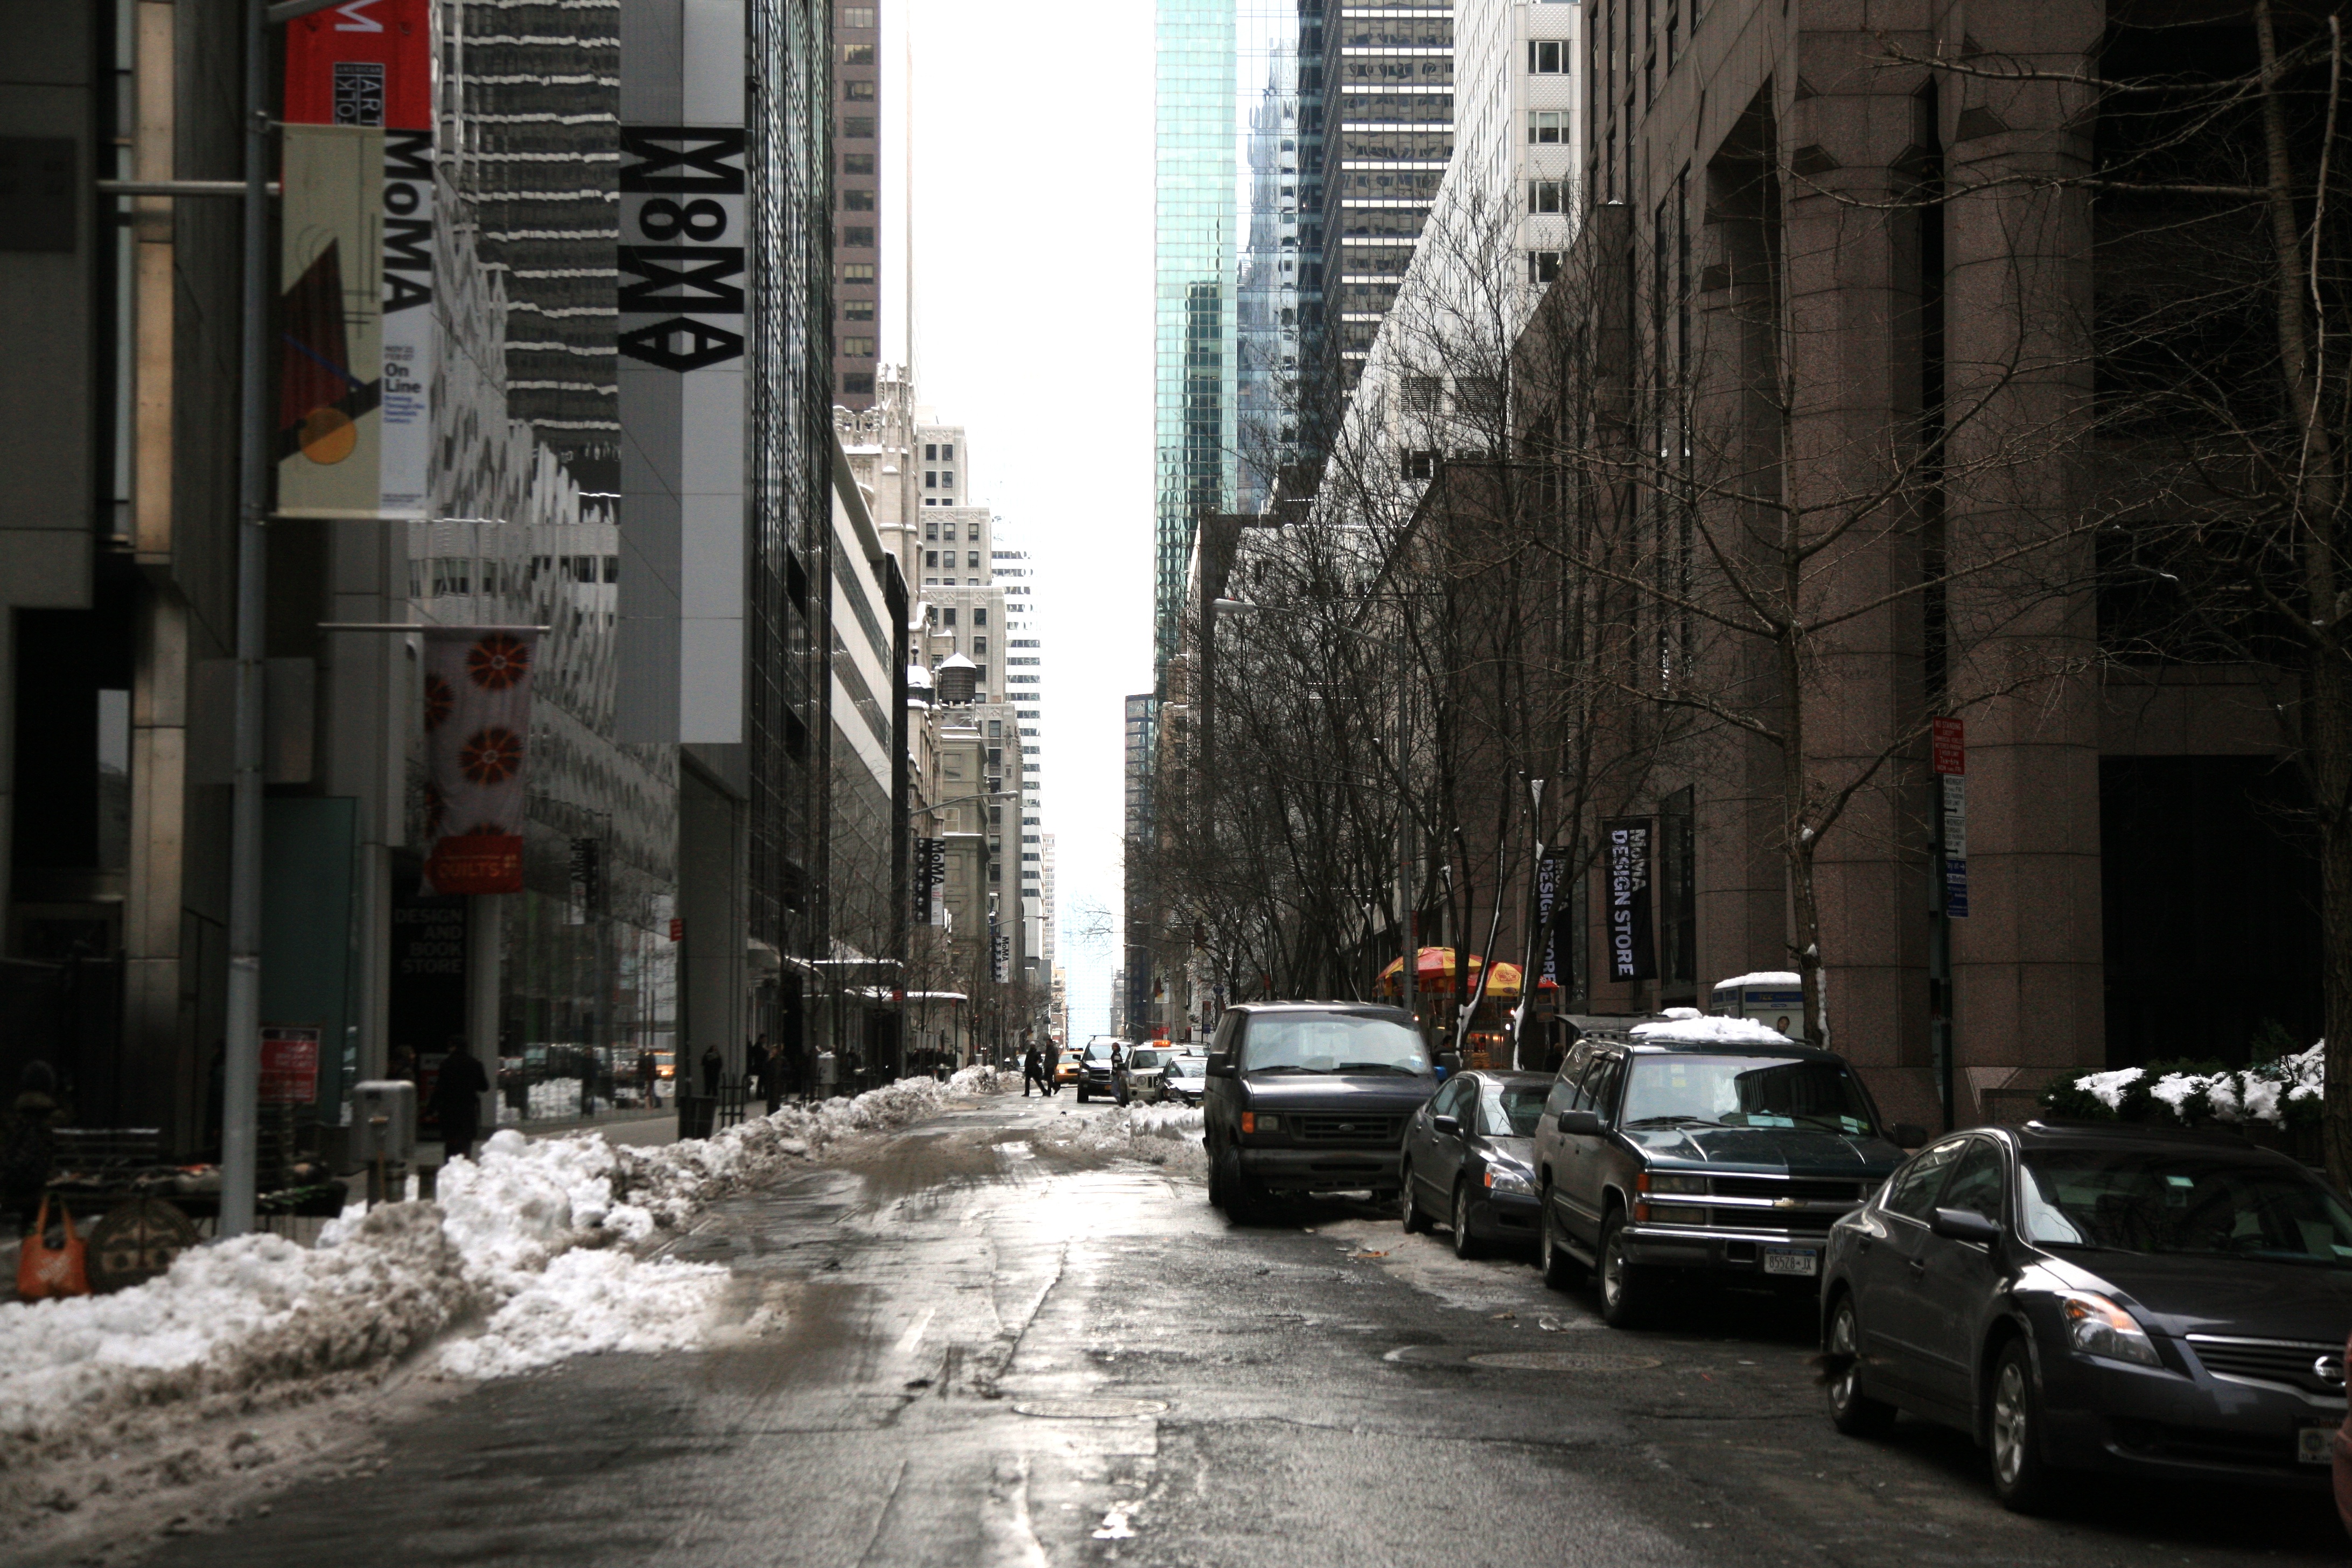
pedestrian, snow, winter, road, street, town, alley, city, manhattan, cityscape, downtown, nyc, weather, lane, newyork, infrastructure, newyorkcity, ny, urbanlandscape, midtown, metropolis, midtownwest, moma, museumofmodernart, neighbourhood, urban area, residential area, human settlement